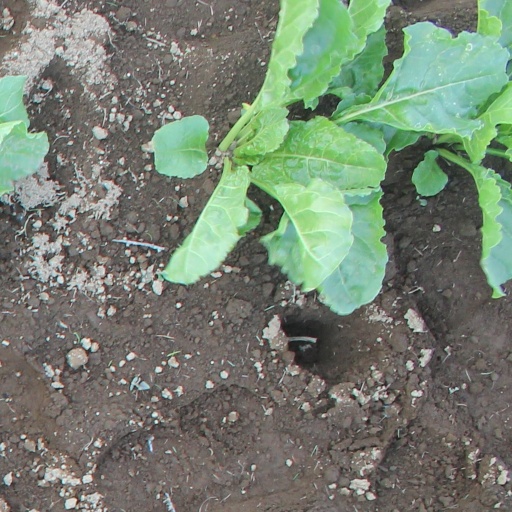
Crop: sugar beet